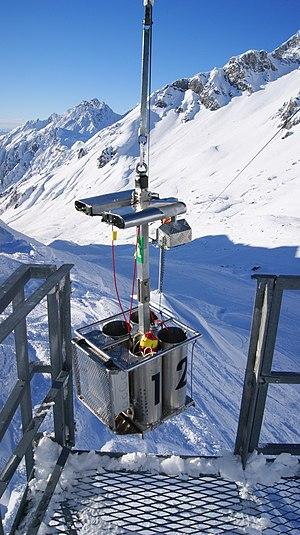
Câble transporteur d'explosif (CATEX) Valfagehr à Rauz, Klösterle, Voralberg, Autriche. Dispositif d'éjection automatique d'explosifs.